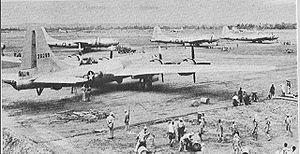
Les bombardements stratégiques sur le Japon sont les raids aériens, menés par les forces armées américaines pendant les deux dernières années de la Seconde Guerre mondiale contre l'Empire du Japon, qui détruisirent les principales villes du pays et tuèrent entre 241 000 et 900 000 personnes, sans compter les bombardements atomiques d'Hiroshima et de Nagasaki. En plus des pertes humaines, les bombardements causèrent d'importants dégâts aux villes japonaises et contribuèrent au profond déclin de la production industrielle.
Le bombardement de Yahata durant la nuit du 15 au 16 juin 1944 est le premier raid aérien sur l'archipel japonais conduit par les bombardiers stratégiques de l'United States Army Air Forces durant la guerre du pacifique. Le raid est mené par 75 bombardiers lourds B-29 Superfortress stationnés sur des bases en Chine. Seuls 47 de ces avions bombardent la cible principale du raid, l'aciérie de Yahata dans la préfecture de Fukuoka au nord du Kyūshū et ne causent que peu de dégâts. Cinq B-29 sont perdus par accident durant l'opération et deux sont détruits par l'aviation japonaise.
La ville japonaise de Yahata est la cible de trois importants raids aériens durant la Seconde Guerre mondiale, car possédant les plus grandes aciéries de l'empire du Japon à l'époque. Le premier a lieu durant la nuit du 15 au 16 juin 1944. Effectué dans le cadre de l'opération Matterhorn, il constitue la première attaque sur les îles japonaises par les bombardiers de l'United States Army Air Forces, et la première attaque sur l'archipel japonais depuis le raid de Doolittle de 1942. La ville est bombardée une deuxième fois durant la journée et la nuit du 20 août 1944. Ces deux bombardements causent peu de dommages aux installations industrielles de la ville. Le troisième raid conduit le 8 août 1945 entraîne la destruction de 21 % de la zone urbaine de Yahata. La fumée due à l'incendie et la mauvaise météo empêchèrent l'attaque atomique prévue sur la ville voisine de Kokura et la bombe Fat Man destinée à la ville fut larguée sur Nagasaki.